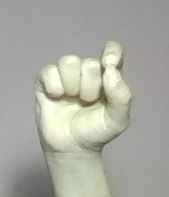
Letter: fa